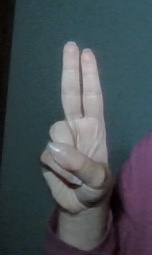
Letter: taa